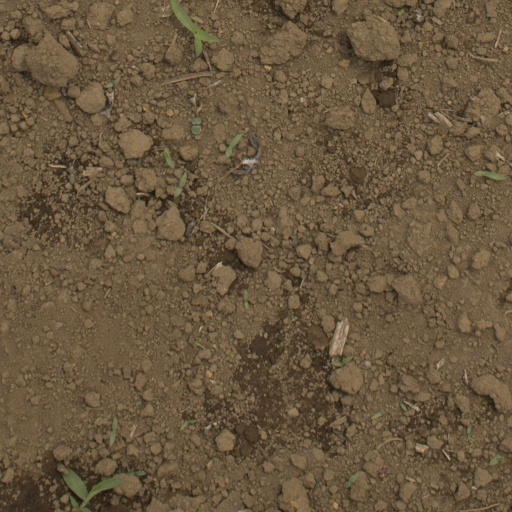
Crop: Jerusalem artichoke